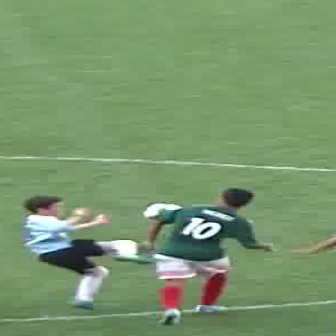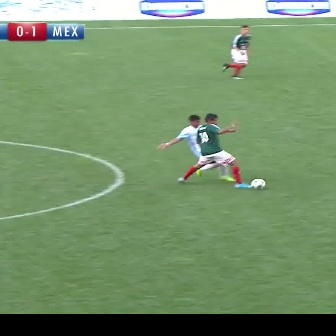
  Please identify the target specified by the bounding box [136,186,276,326] in the first image and locate it in the second image. Return the coordinates in [x_min,y_min,x_max,y_max] format.
Answer: [176,112,251,187]